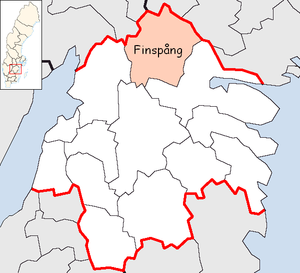
La commune de Finspång est une commune suédoise du comté d'Östergötland. 20 888 personnes y vivent. Son siège se situe à Finspång.